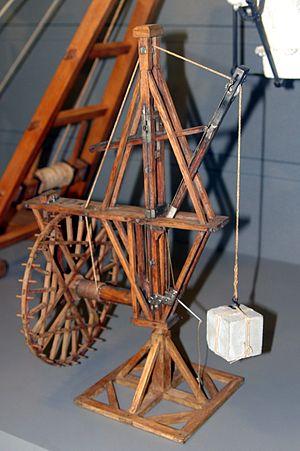
Cette page retrace l'histoire des grues, machines servant dans la construction, les carrières et l'industrie, à élever de lourds fardeaux.